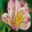
Label: orchid